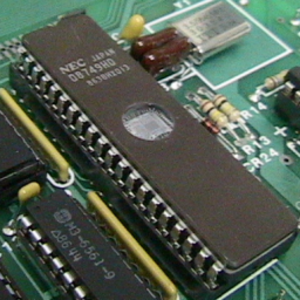
MCS-48 est la plus ancienne des familles de microcontrôleurs de Intel, introduit sur le marché en 1976. Elle regroupe les circuits 8035, 8039, 8040, 8048, 8049 et 8749 autour d'une architecture 8 bits commune constituée d'une unité centrale de traitement et d'une horloge, d'un espace ROM et RAM, d'un timer, et de lignes entrées/sorties parallèle.
Un système d'arcade est un système informatique servant de support pour faire fonctionner des jeux d'arcade.